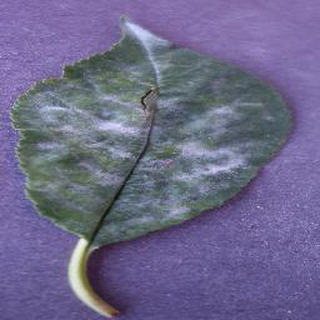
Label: cherry_powdery_mildew